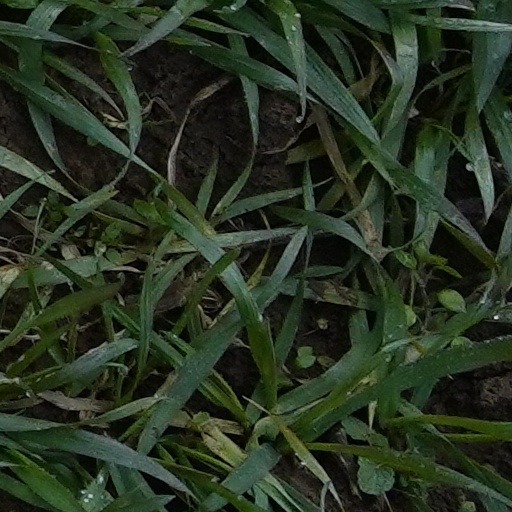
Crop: wheat